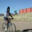
Label: bicycle